Stanley Webb Davies

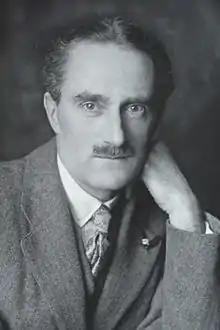
Stanley Webb Davies, pictured in 1935.

Stanley Webb Davies (1894–1978) was one of Great Britain's premier makers of Arts and Crafts furniture from his workshop in Windermere in the Lake District.